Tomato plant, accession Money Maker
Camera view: horizontal (90 deg, fisheye); turntable rotation: 60 degrees
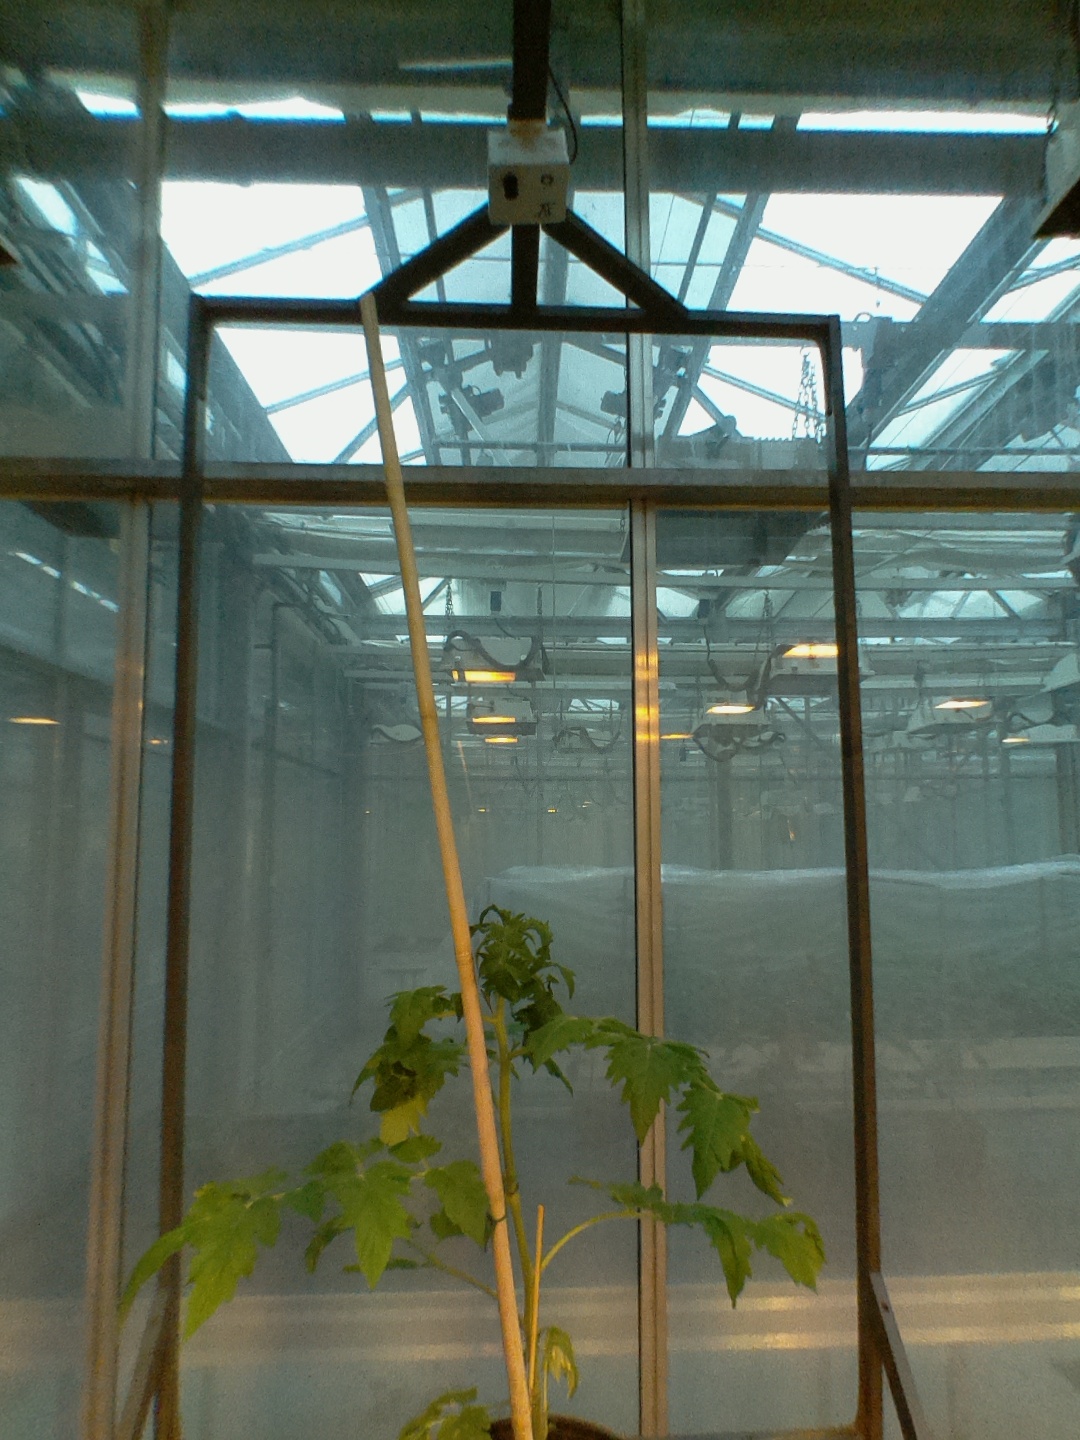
BBCH growth stage 14: 8 of true leaves visible